Wijnand van der Sanden

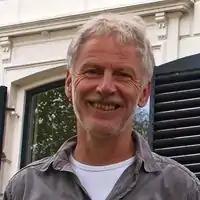
Dr. Wijnand van der Sanden

Dr. Wijnand Antonius Bernardus van der Sanden (born 1953 in Geldrop) is a Dutch archaeologist and prehistorian.